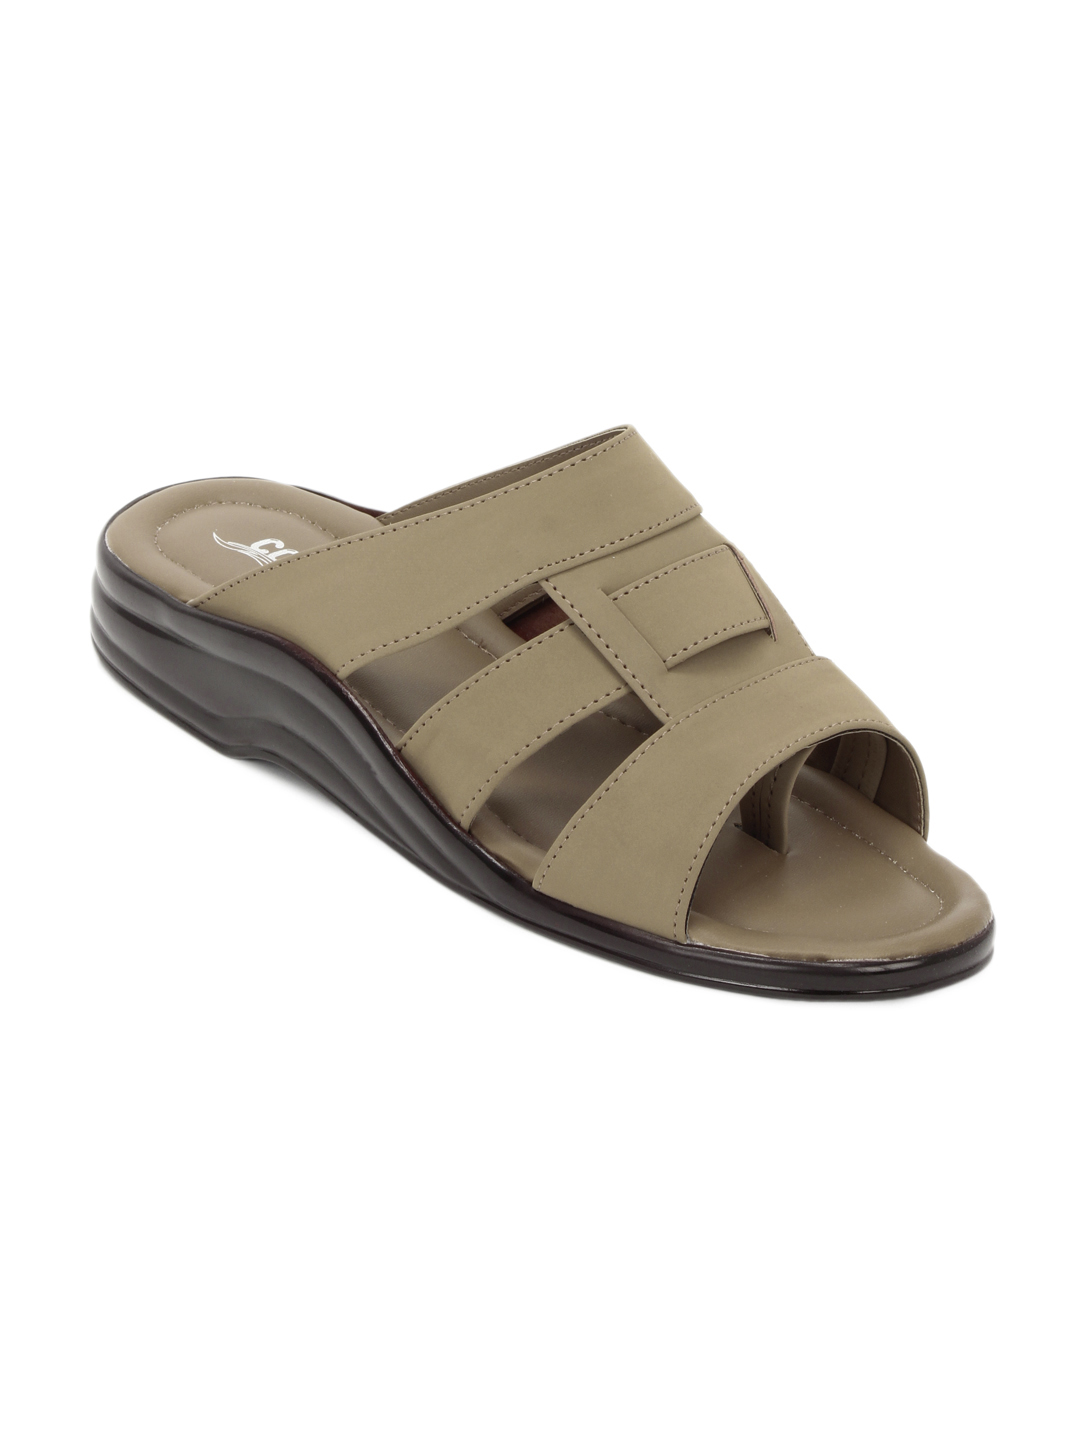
Coolers Men Brown Sandals
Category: Footwear / Sandal / Sandals
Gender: Men
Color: Brown
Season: Summer 2012
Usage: Casual